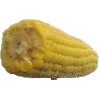
Label: corn